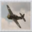
Label: airplane